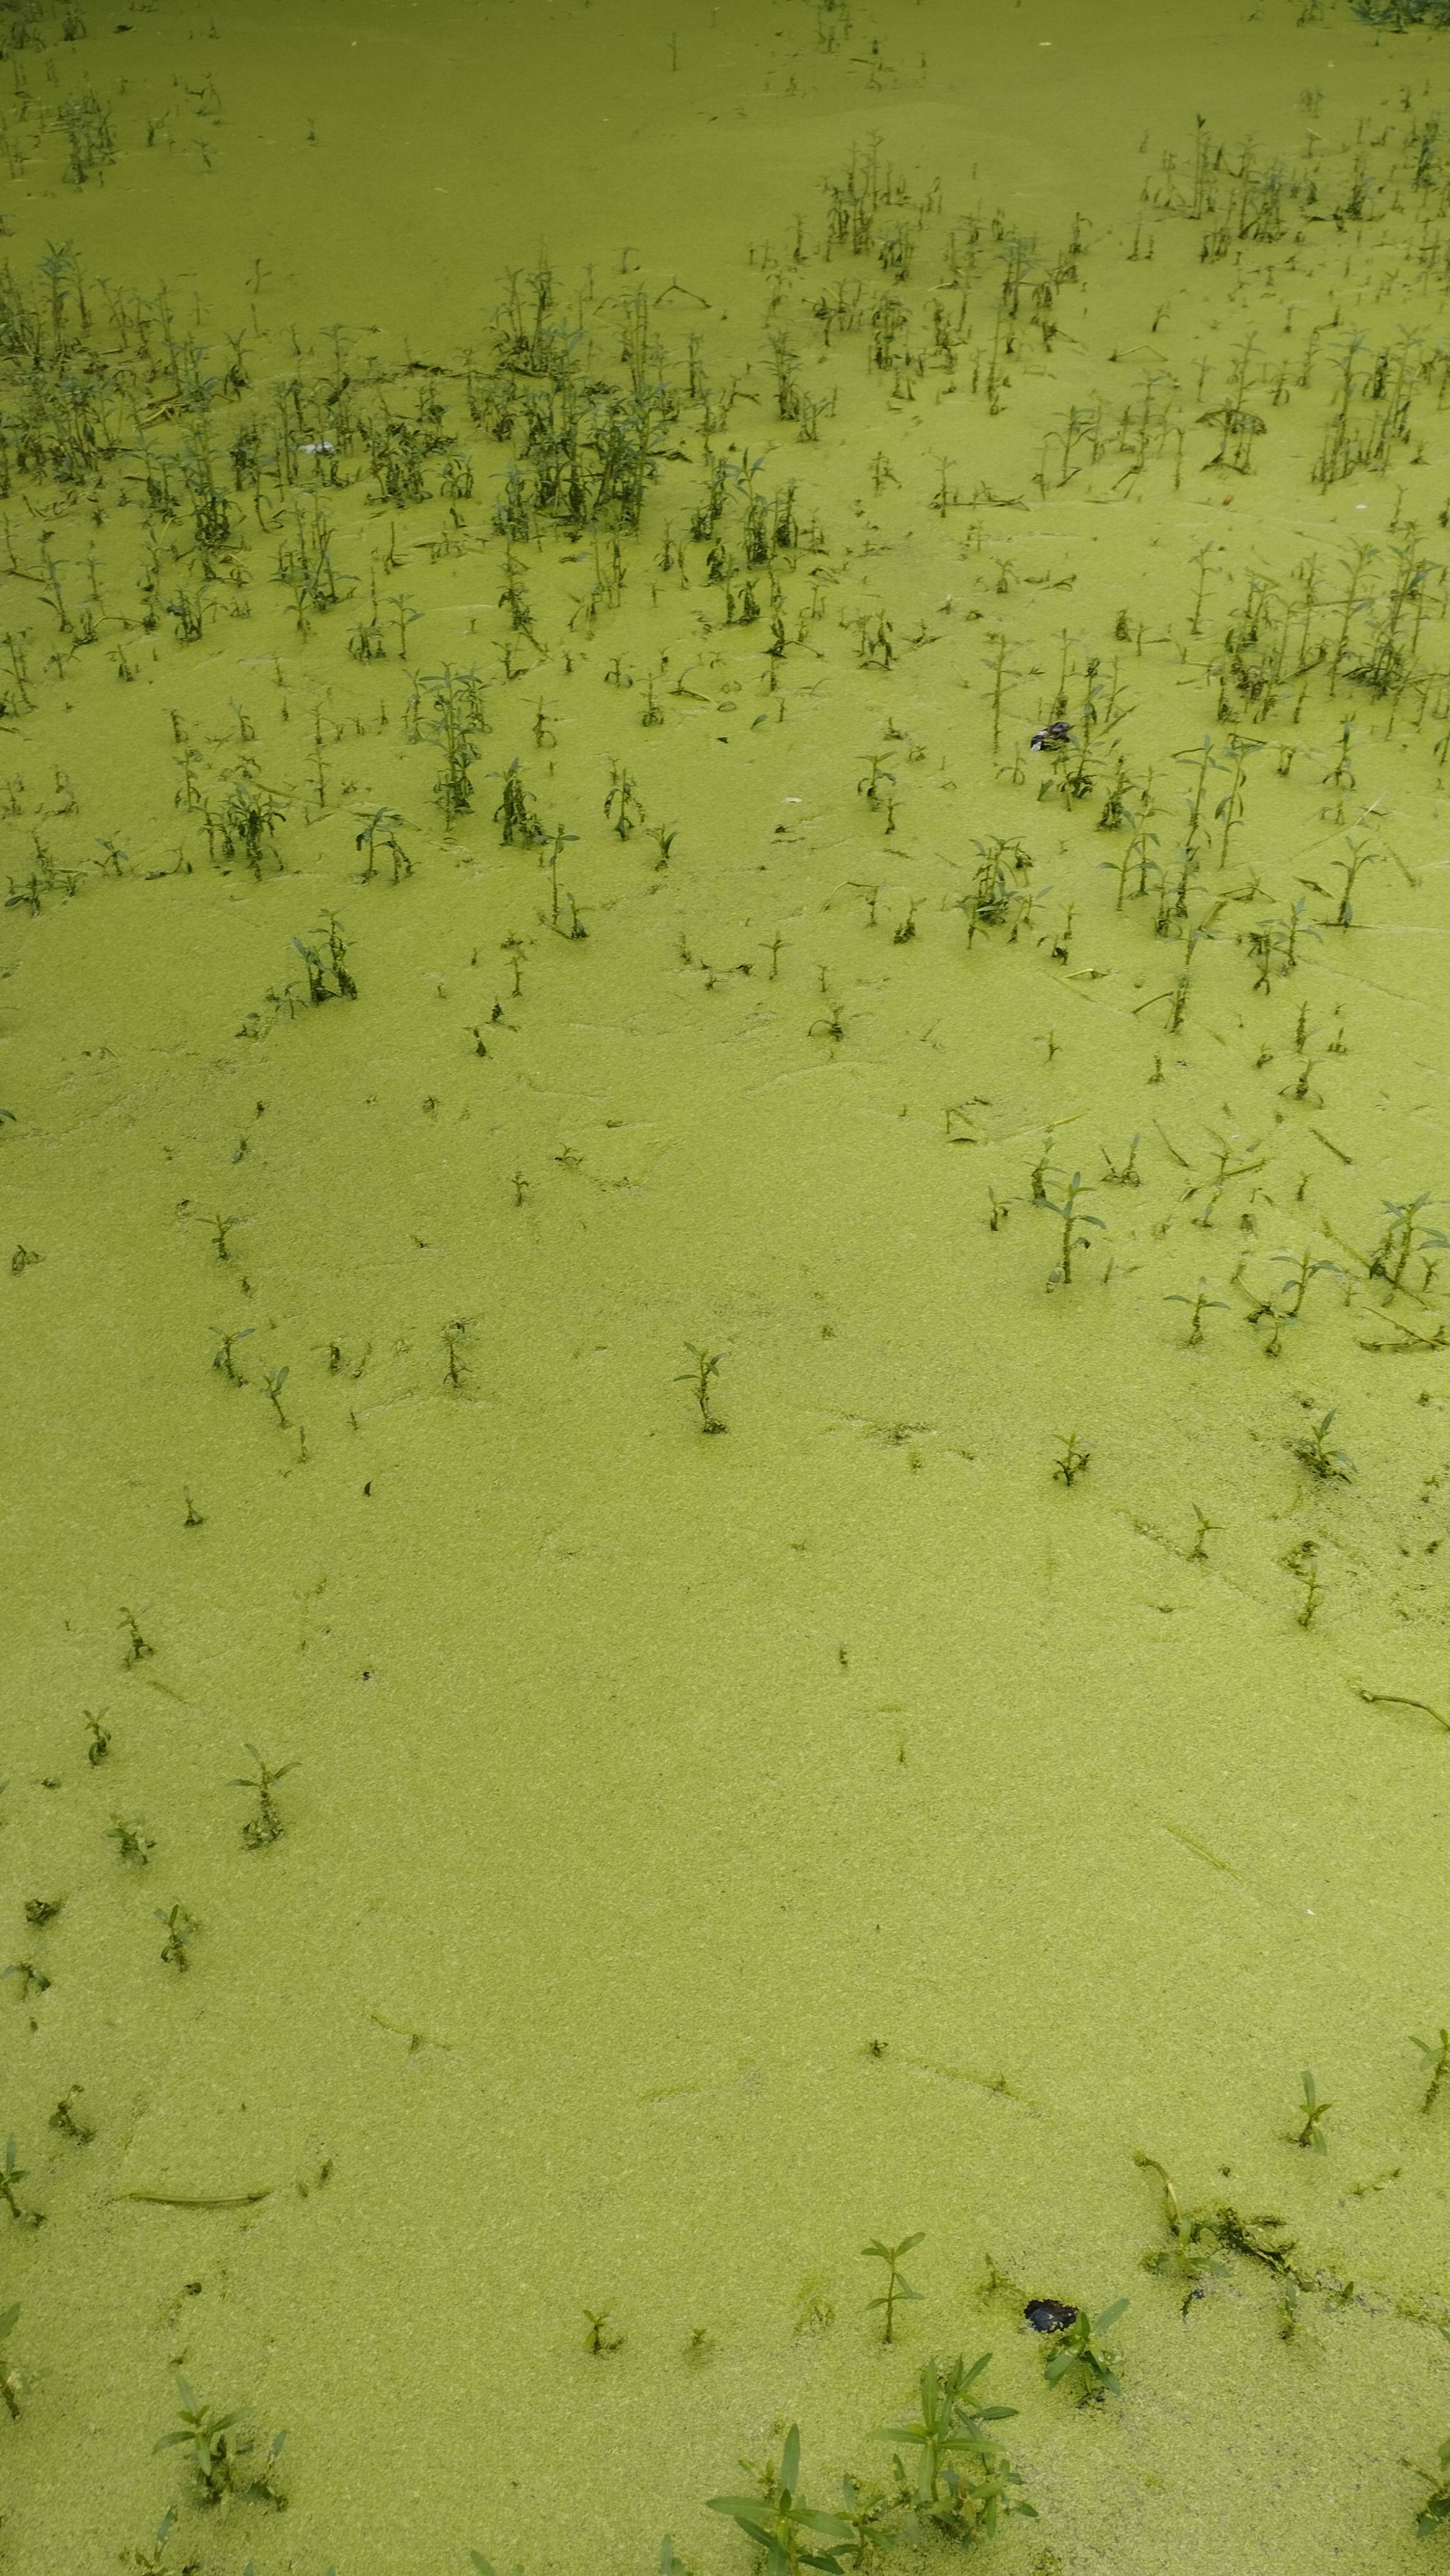
Species: Common Duckweeds (Lemna minor)